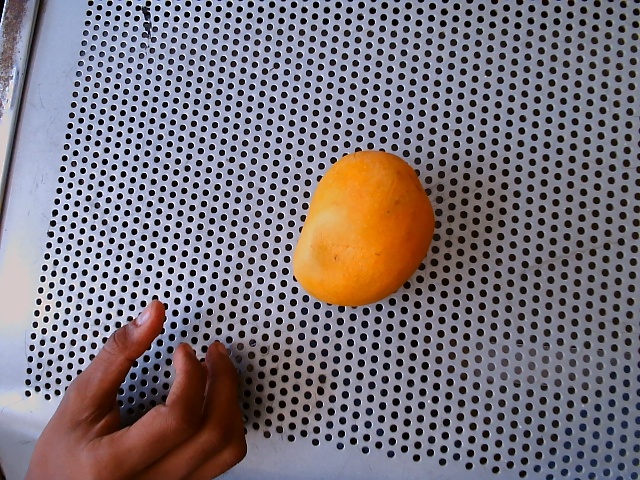
Label: Ripe_Mango